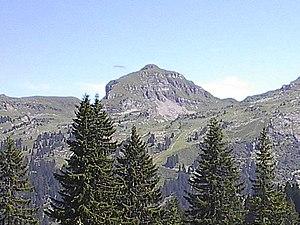
La Tête du Géant vue côté France Photo J.J.Roland (22.08.2001)
La tête du Géant est une montagne située à la limite de la Haute-Savoie et du canton suisse du Valais, dans le massif du Chablais, qui culmine à 2 228 ou 2 232 mètres d'altitude. Elle se trouve entre le Val d'Abondance et le Chablais valaisan.